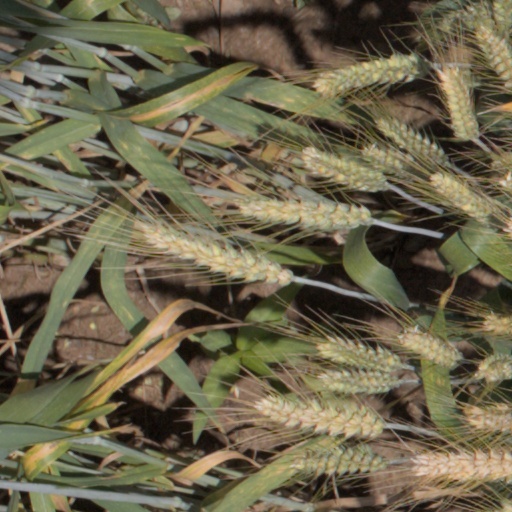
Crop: wheat